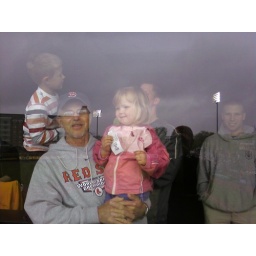
Best seats in the house - 1